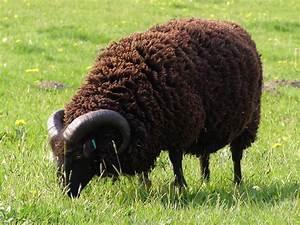
sheep